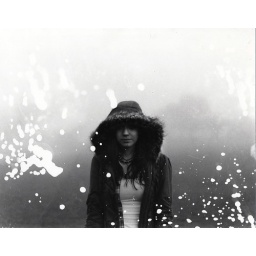
nikki in the mist. black and white film with fix splattered on the paper before developing